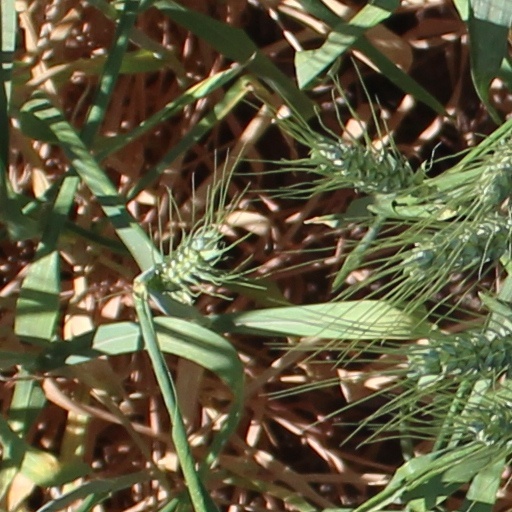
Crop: wheat